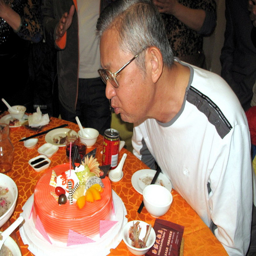
A man blows out a candle on a cake.
A man blows out the candle on his cake.
A man sitting at a table appearing to blow out candles on a cake.
Man blowing out the candles on his birthday cake
An older man blows out the candle on his birthday cake.